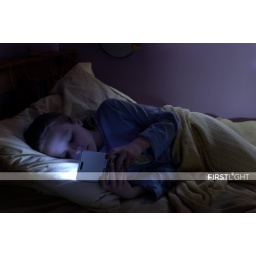
Girl with video game in bed